Alphonse Péron

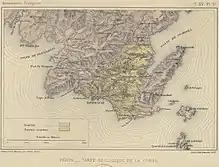
Geological map of Corsica by Péron (1886)

Péron's interest in geology and paleontology was kindled by fossils that he observed in Corsica in 1860.